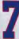
Number: 7